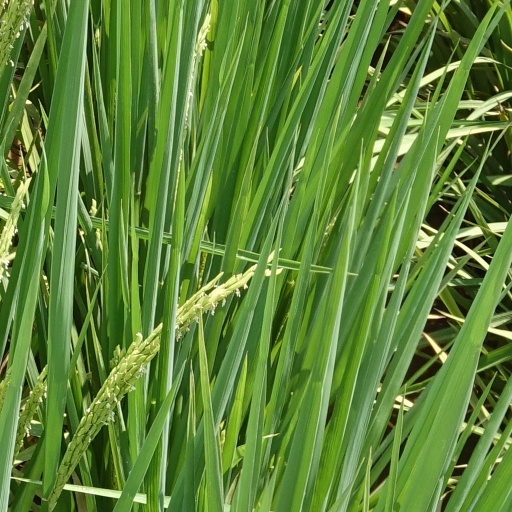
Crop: rice